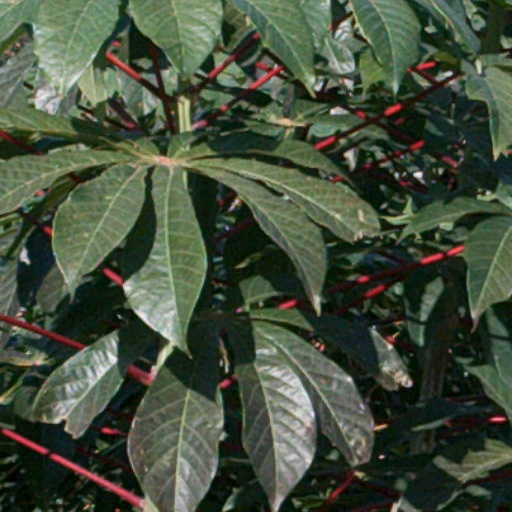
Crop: cassava